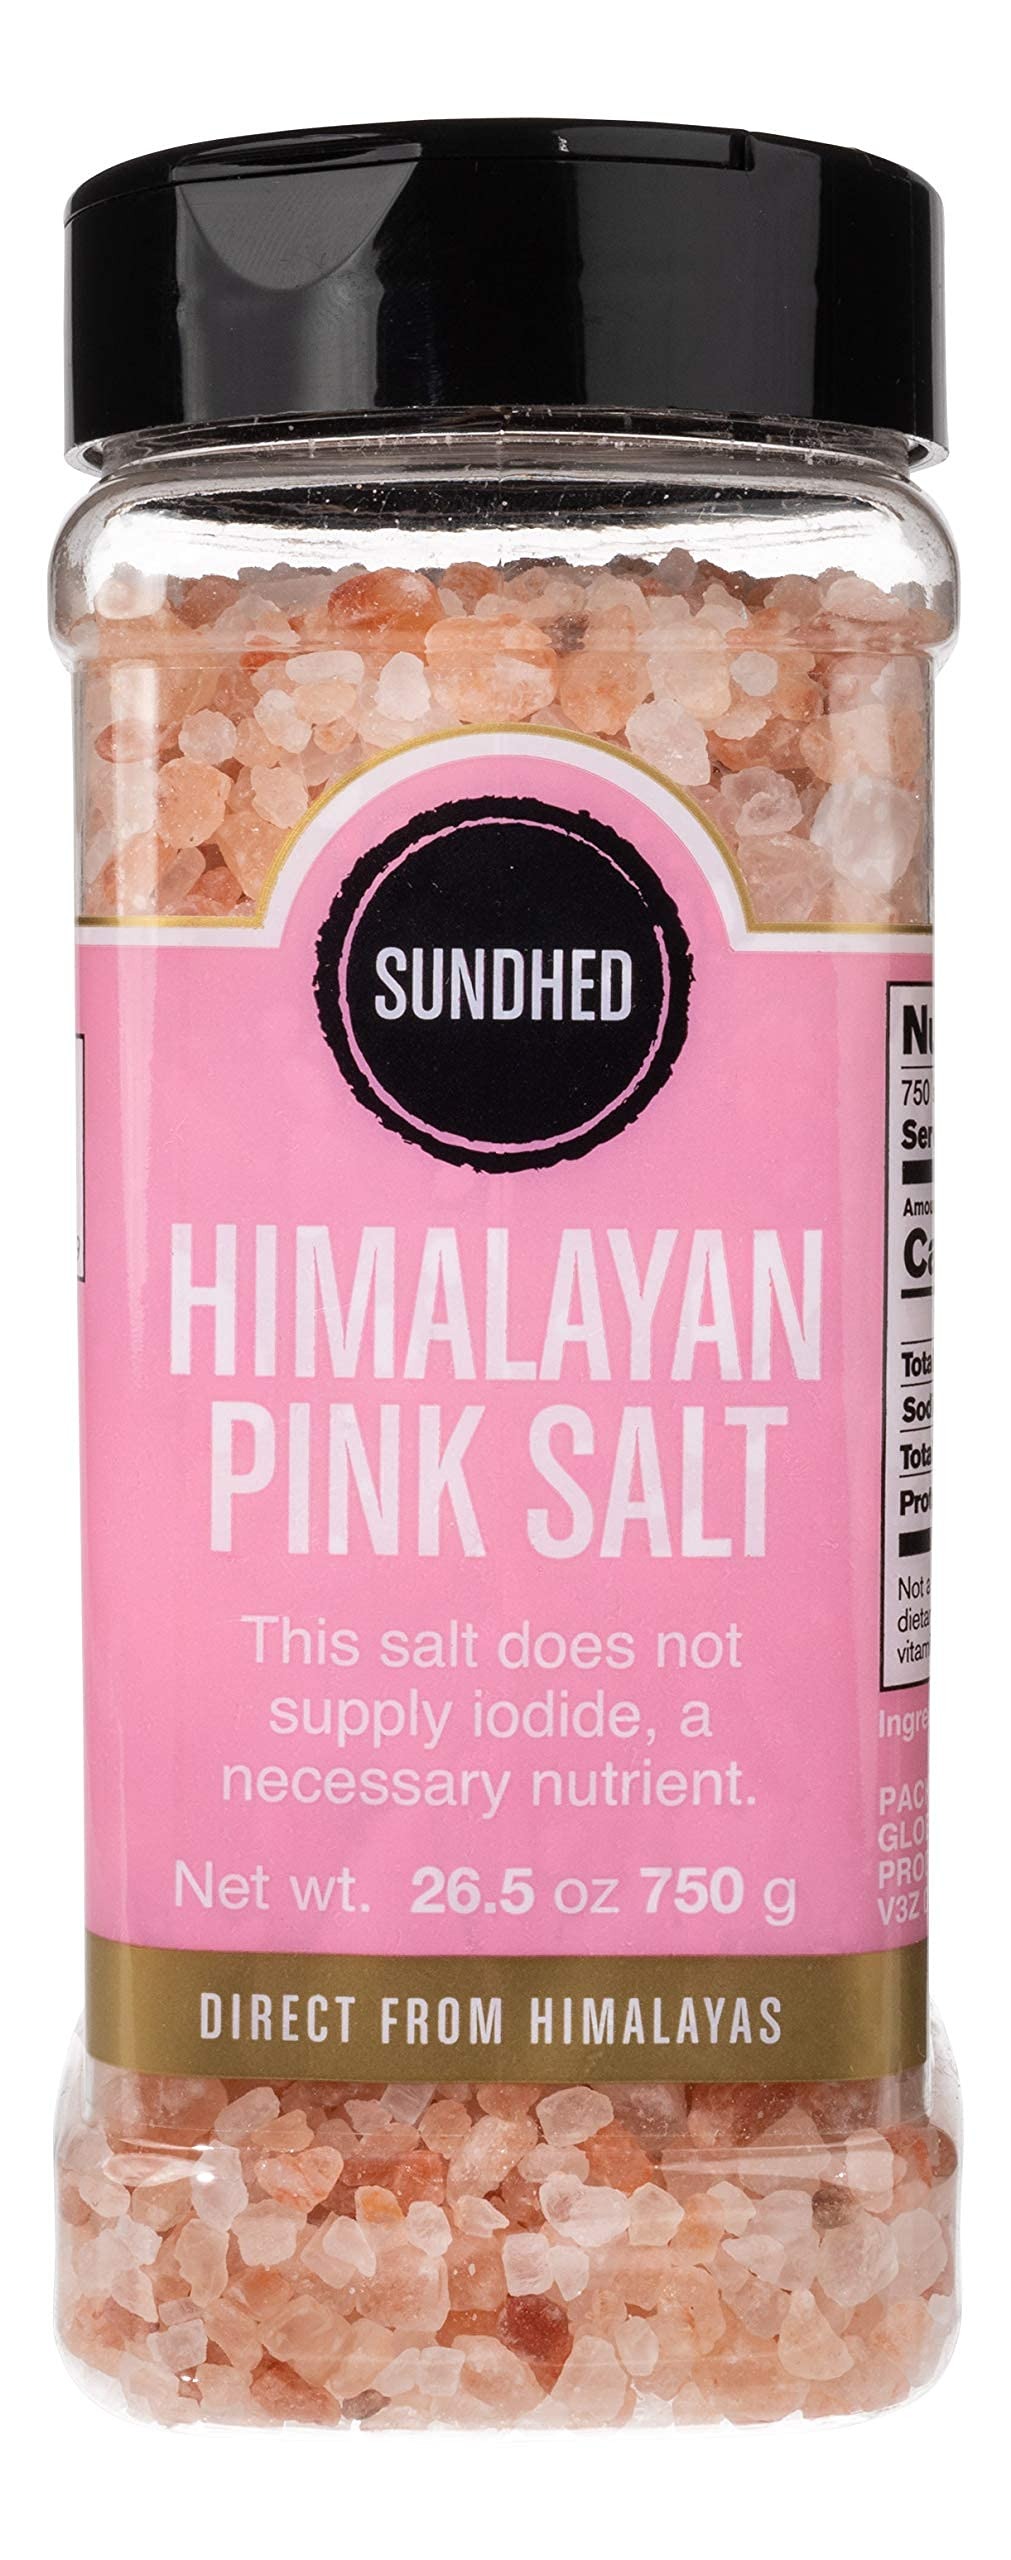
Item Name: Sundhed Pink Himalayan Gourmet Salt (Course) in Refill | 750 Grams (26.45 oz) | Natural Rock Salt for Seasoning | Keto Friendly and Kosher Certified
Bullet Point 1: PURE AND SIMPLE: Natural and unrefined pink Himalayan coarse salt is among the purest forms of salt found anywhere on earth. Sundhed’s pink Himalayan gourmet salt is all-natural, organic, keto-friendly and Kosher certified to give you a seasoning salt of the highest quality.
Bullet Point 2: NUTRIENT RICH: Pink Himalayan salt may contain up to 84 additional minerals and trace elements, including iron, which gives Himalayan salt its characteristic pink, red or rose color. We ensure that our salt is minimally refined (unlike table salt) to ensure that these extra nutrients remain and are passed on to you.
Bullet Point 3: WHAT OUR BODY NEEDS: Our bodies can’t produce salt, yet it’s an essential nutrient for survival and human physiological function which we must obtain through our diet. Unprocessed pink Himalayan salt can help support fluid balance, nerve conduction, muscle contraction and prevent low blood pressure.
Bullet Point 4: FOOD TO REMEMBER: Himalayan pink salt is great for food lovers and a wonderful gift for people who like to cook. Our salt is excellent for curing, finishing, seasoning, pickling, and grilling meats, fish and vegetables.
Product Description: <p><b>Himalayan Pink Salt</b> (also known as red, rose, Tibetan or Sherpa salt) was formed over 250 million years ago during the Jurassic era and is found in the Himalayan mountains.<br> This unique salt is mined from the ancient sea beds inside the mountains, which were once covered by lava.<br> This lava created a natural barrier to protect the salt from toxins and pollutants and ensures that Himalayan Pink Salt is considered to be the purest salt on earth.</p> <p>Pink salt from the Himalayas has been used as a valuable spice for millennia and the people who live in the Himalayan region around Nepal and Pakistan have been using it to flavor, preserve and serve their food for thousands of years. It was also valued for its beauty and is naturally colored pink to light red or rose due to the rock salt’s unique mineral composition.</p> <p>Sundhed has its roots in the Himalayan region and has sourced the highest quality, food-grade pink Himalayan salt from Pakistan for many years.<br>Our salt is unrefined with no artificial colours added and is all-natural, organic, keto-friendly and Kosher certified.</p> <p>Himalayan pink salt is great for food lovers and chefs of all levels. Our salt is excellent for curing, finishing, seasoning and grilling meats, fish and vegetables.</p> <p><b>SEASON:</b> add flavour to meats, fish, eggs, vegetables, soups, stews, pasta and potato salads.<br> <b>BAKE:</b> blend into your family favorites like bread and muffins.<br> <b>BBQ:</b> finish your barbecue grilled meats, fish and vegetables.<br> <b>PICKLE & CAN:</b> salt vegetables before pickling and canning to add extra flavor.<br></p>
Value: 26.5
Unit: Ounce

Price: 8.33